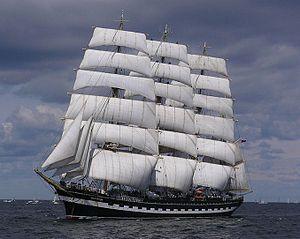
Le gréement carré est un type de gréement utilisé depuis l'Antiquité. La voile, qui le caractérise, est rectangulaire et est suspendue à une vergue. Celle-ci est horizontale, fixée en son milieu au mât et perpendiculaire à l'axe du navire. Le réglage de la voile se fait au moyen de bras qui permettent d'orienter la vergue et d'écoutes.